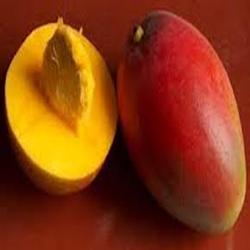
Label: Mango